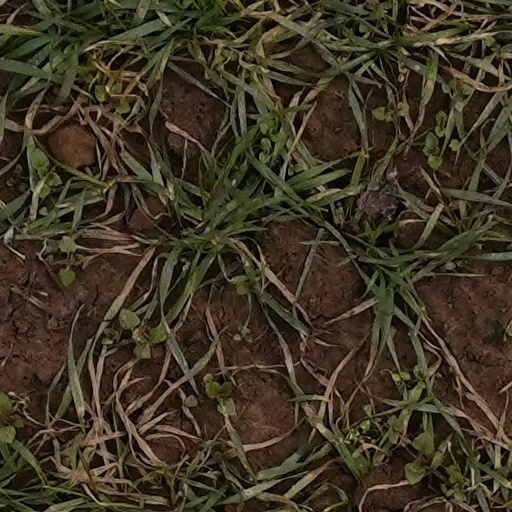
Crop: wheat